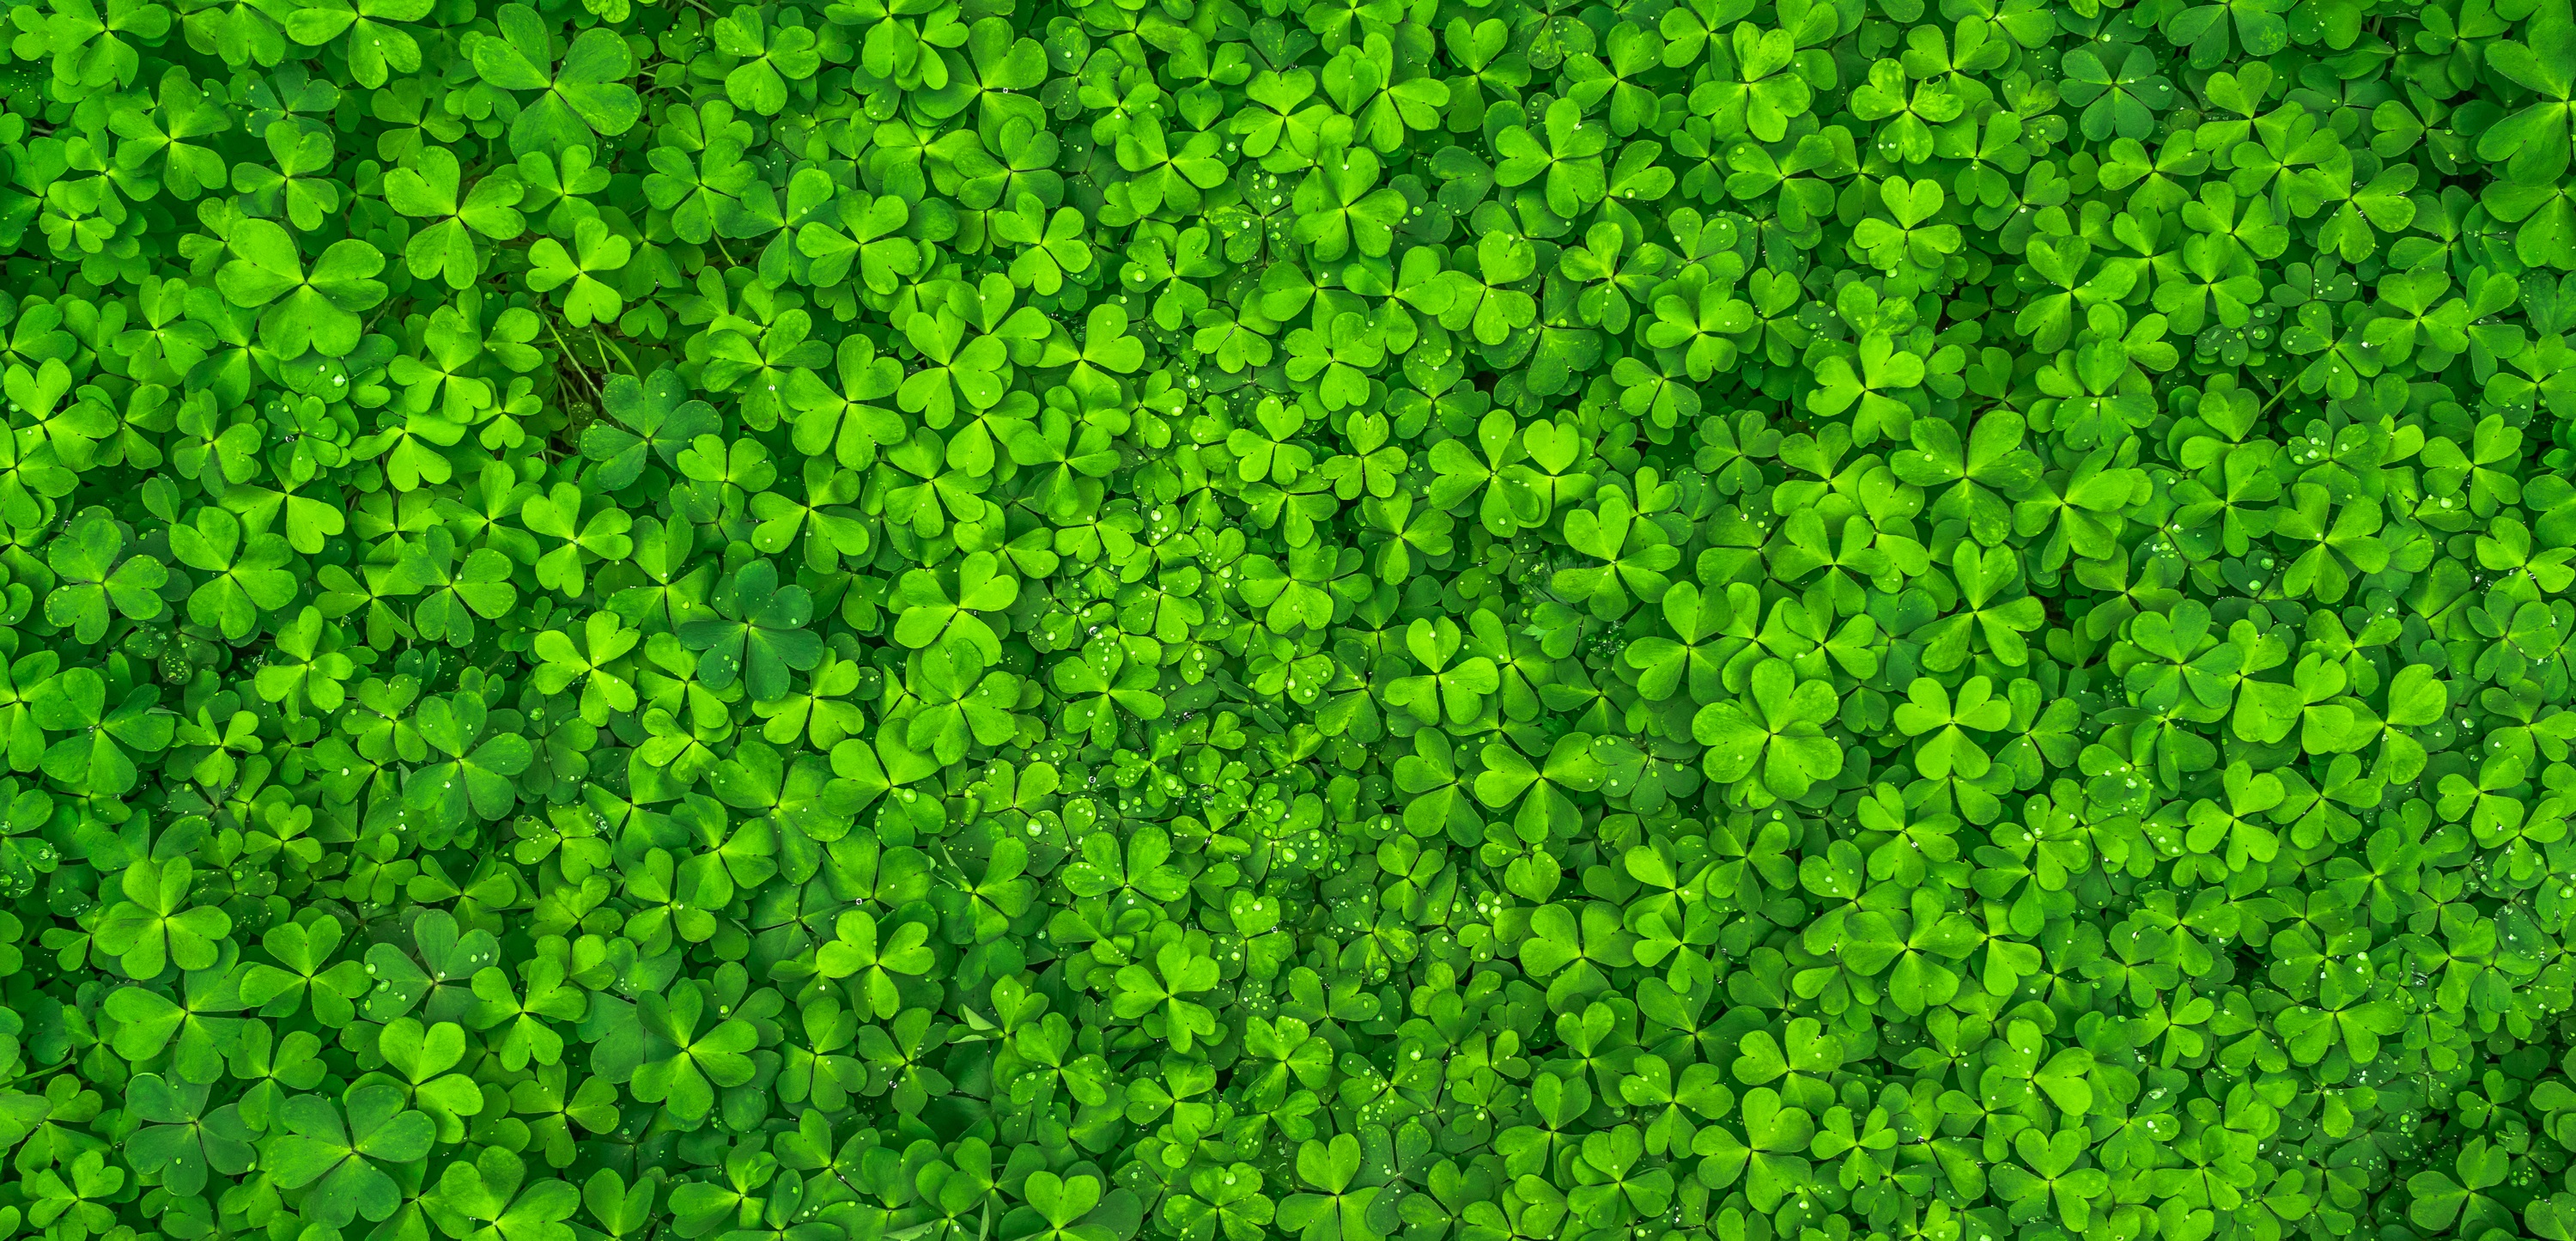
nature, grass, dew, abstract, plant, lawn, morning, texture, leaf, flower, pattern, spring, green, herb, plants, surface, clover, background, shrub, wallpapers, shamrock, trickle, flooring, good luck, gregarious, land plant